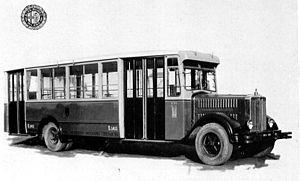
L'Alfa Romeo 40-N est le premier châssis pour autobus construit par le constructeur italien Alfa Romeo, célèbre pour ses voitures sportives.